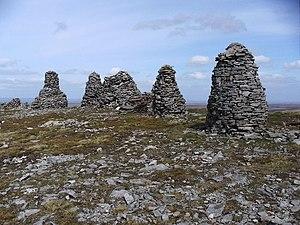
Kirkby Stephen est un bourg de Cumbria, dans le Nord Ouest de l'Angleterre qui faisait partie du comté traditionnel de Westmorland.
La promenade côte à côte est un sentier de randonnée pédestre non officiel de 192 milles au Royaume-Uni. Il n'est généralement pas balisé et traverse le Nord de l’Angleterre.Imaginé par Alfred Wainwright, il traverse trois parcs nationaux différents : le parc national de Lake District, le parc national de Yorkshire Dales et le parc national de North York Moors.